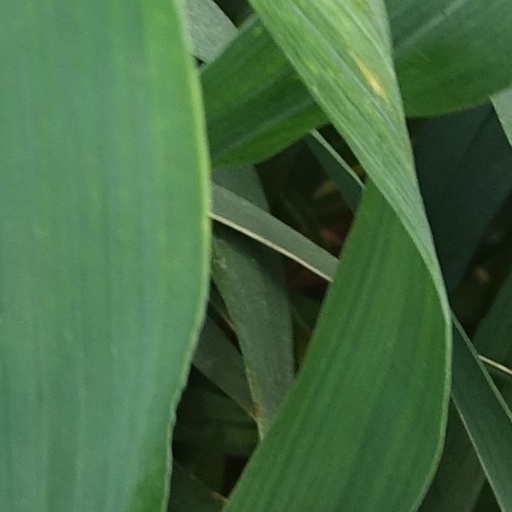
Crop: wheat